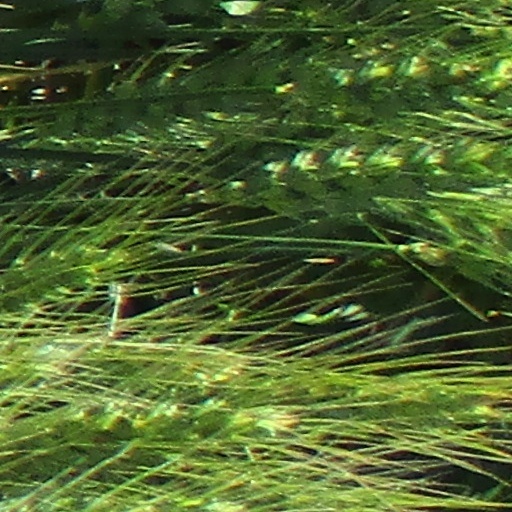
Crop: wheat